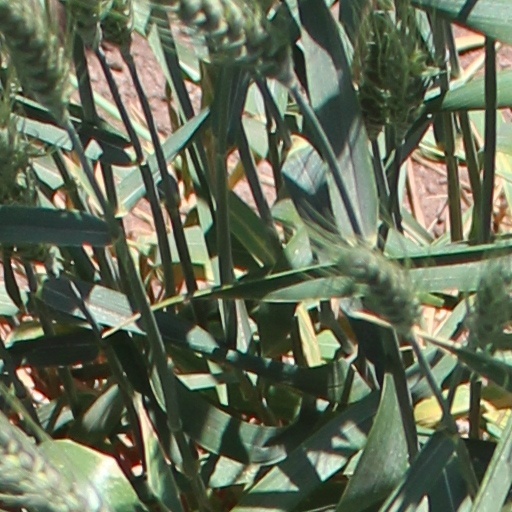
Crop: wheat